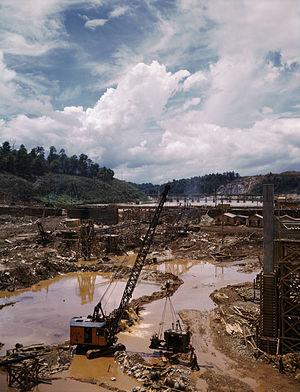
L'aluminium a vu la production mondiale progresser à un rythme beaucoup plus rapide que celle de tous les autres métaux, malgré les fortes contraintes découlant de la nécessité d'une énergie abondante et bon marché pour réaliser l'électrolyse et d'une matière première, la bauxite, dont les gisements sont souvent éloignés et difficiles à identifier. Les producteurs d'aluminium ont changé plusieurs fois de stratégie, afin d'intégrer ou non ces ressources puis les activités de transformation du métal et leur nombre ont fortement augmenté lorsque de nouveaux pays sont arrivés sur le marché, issus des cinq continents. Cet article présente un historique de la production de l'aluminium depuis le XIXᵉ siècle.
La Tennessee Valley Authority est une entreprise américaine chargée de la navigation, du contrôle des crues, de la production d'électricité et du développement économique de la vallée du Tennessee.